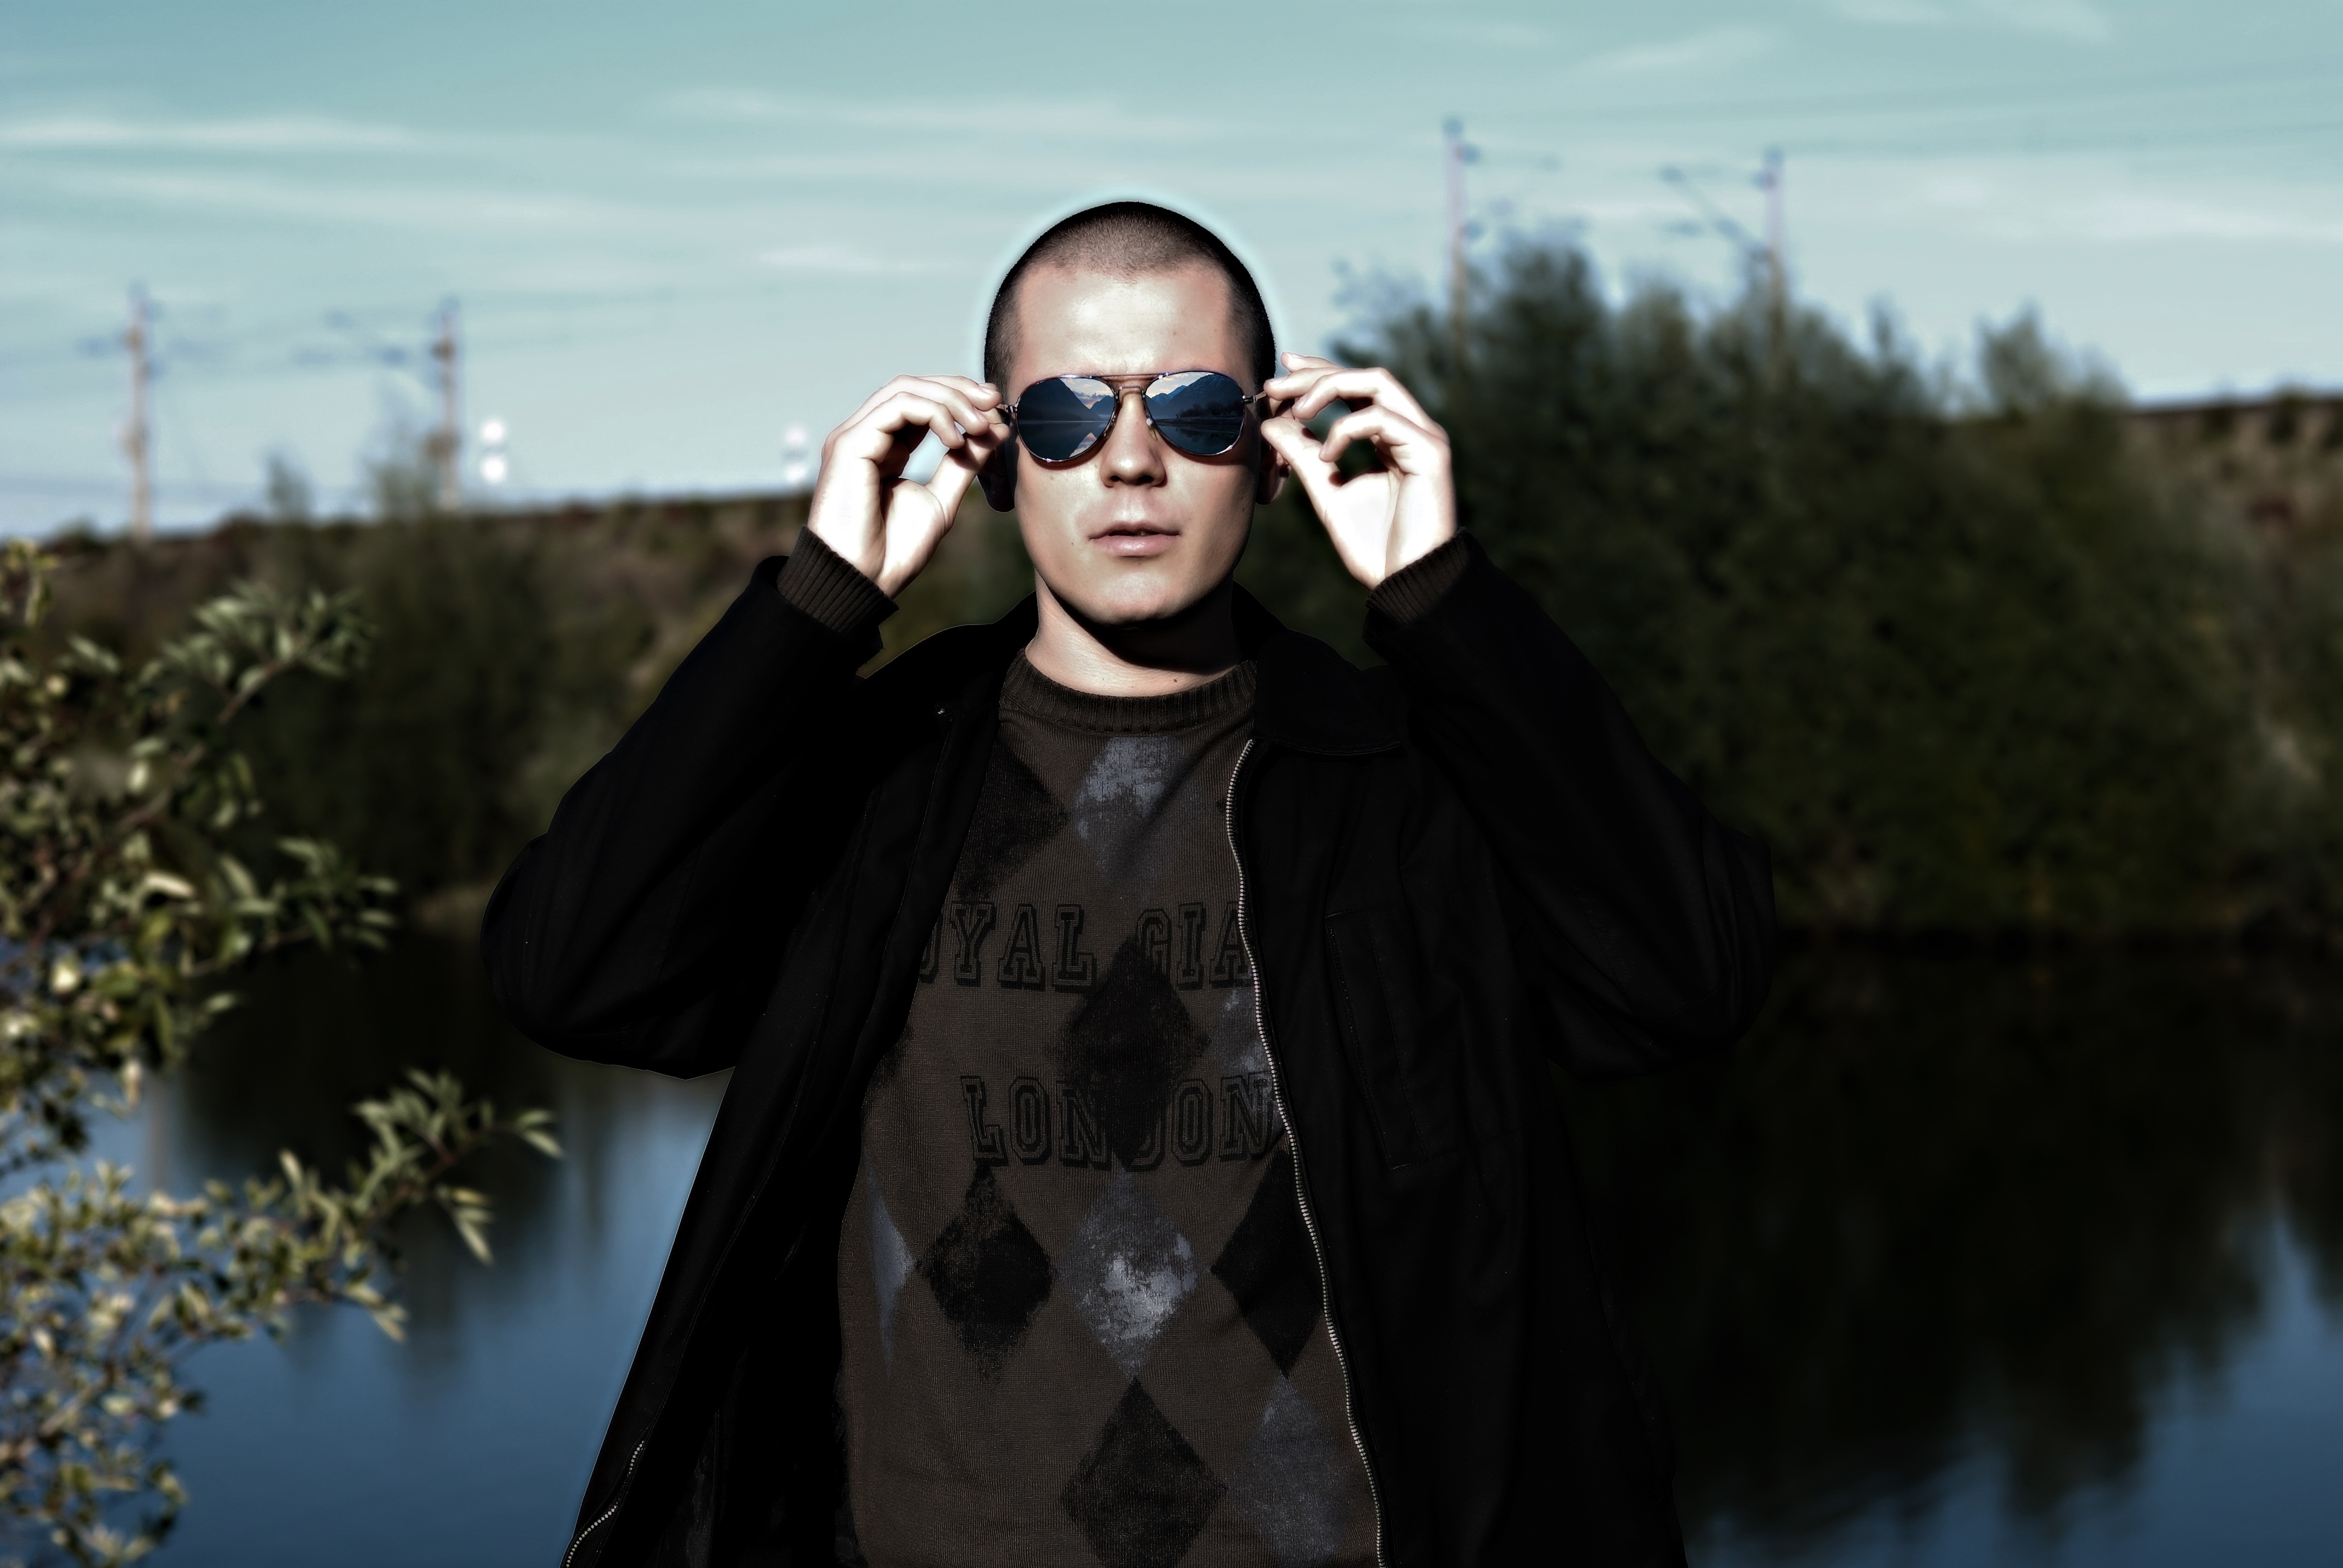
man, person, view, portrait, face, cool, sunglasses, glasses, screenshot